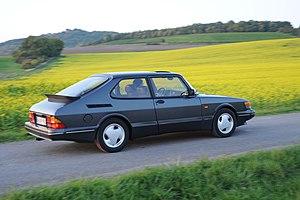
La Saab 900 est une automobile produite par le suédois Saab, commercialisée à partir de 1978 jusqu'en 1994 dans sa version classique, puis de 1994 à 1998 pour la seconde génération.